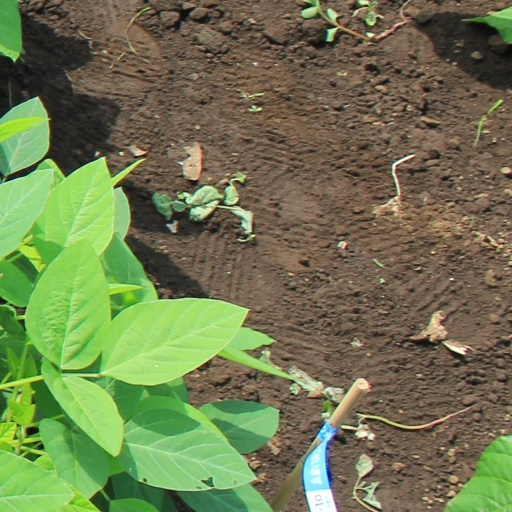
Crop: soybean